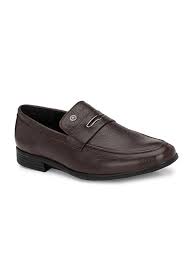
Label: Boat